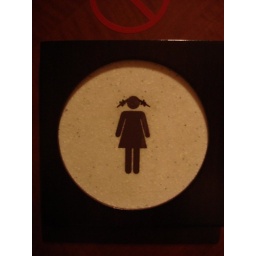
Someone drew pig tails on the bathroom icon, I guess they when in the wrong one.